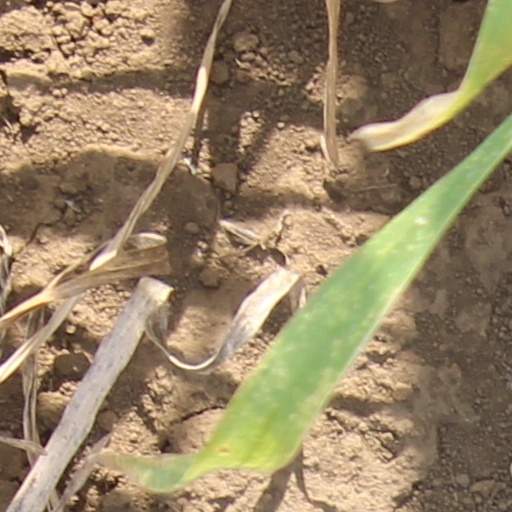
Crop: wheat